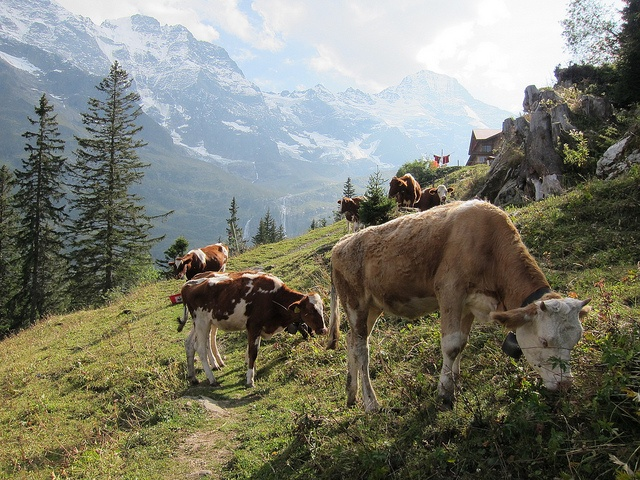
A herd of cows grazing on the mountainside.
A herd of cows grazes in a mountain field.
Three cows are grazing on a mountain top.
Cows grazing on the side of a mountain covered in green grass and trees.
Cows grazing on a hilly pasture on a sunny day.